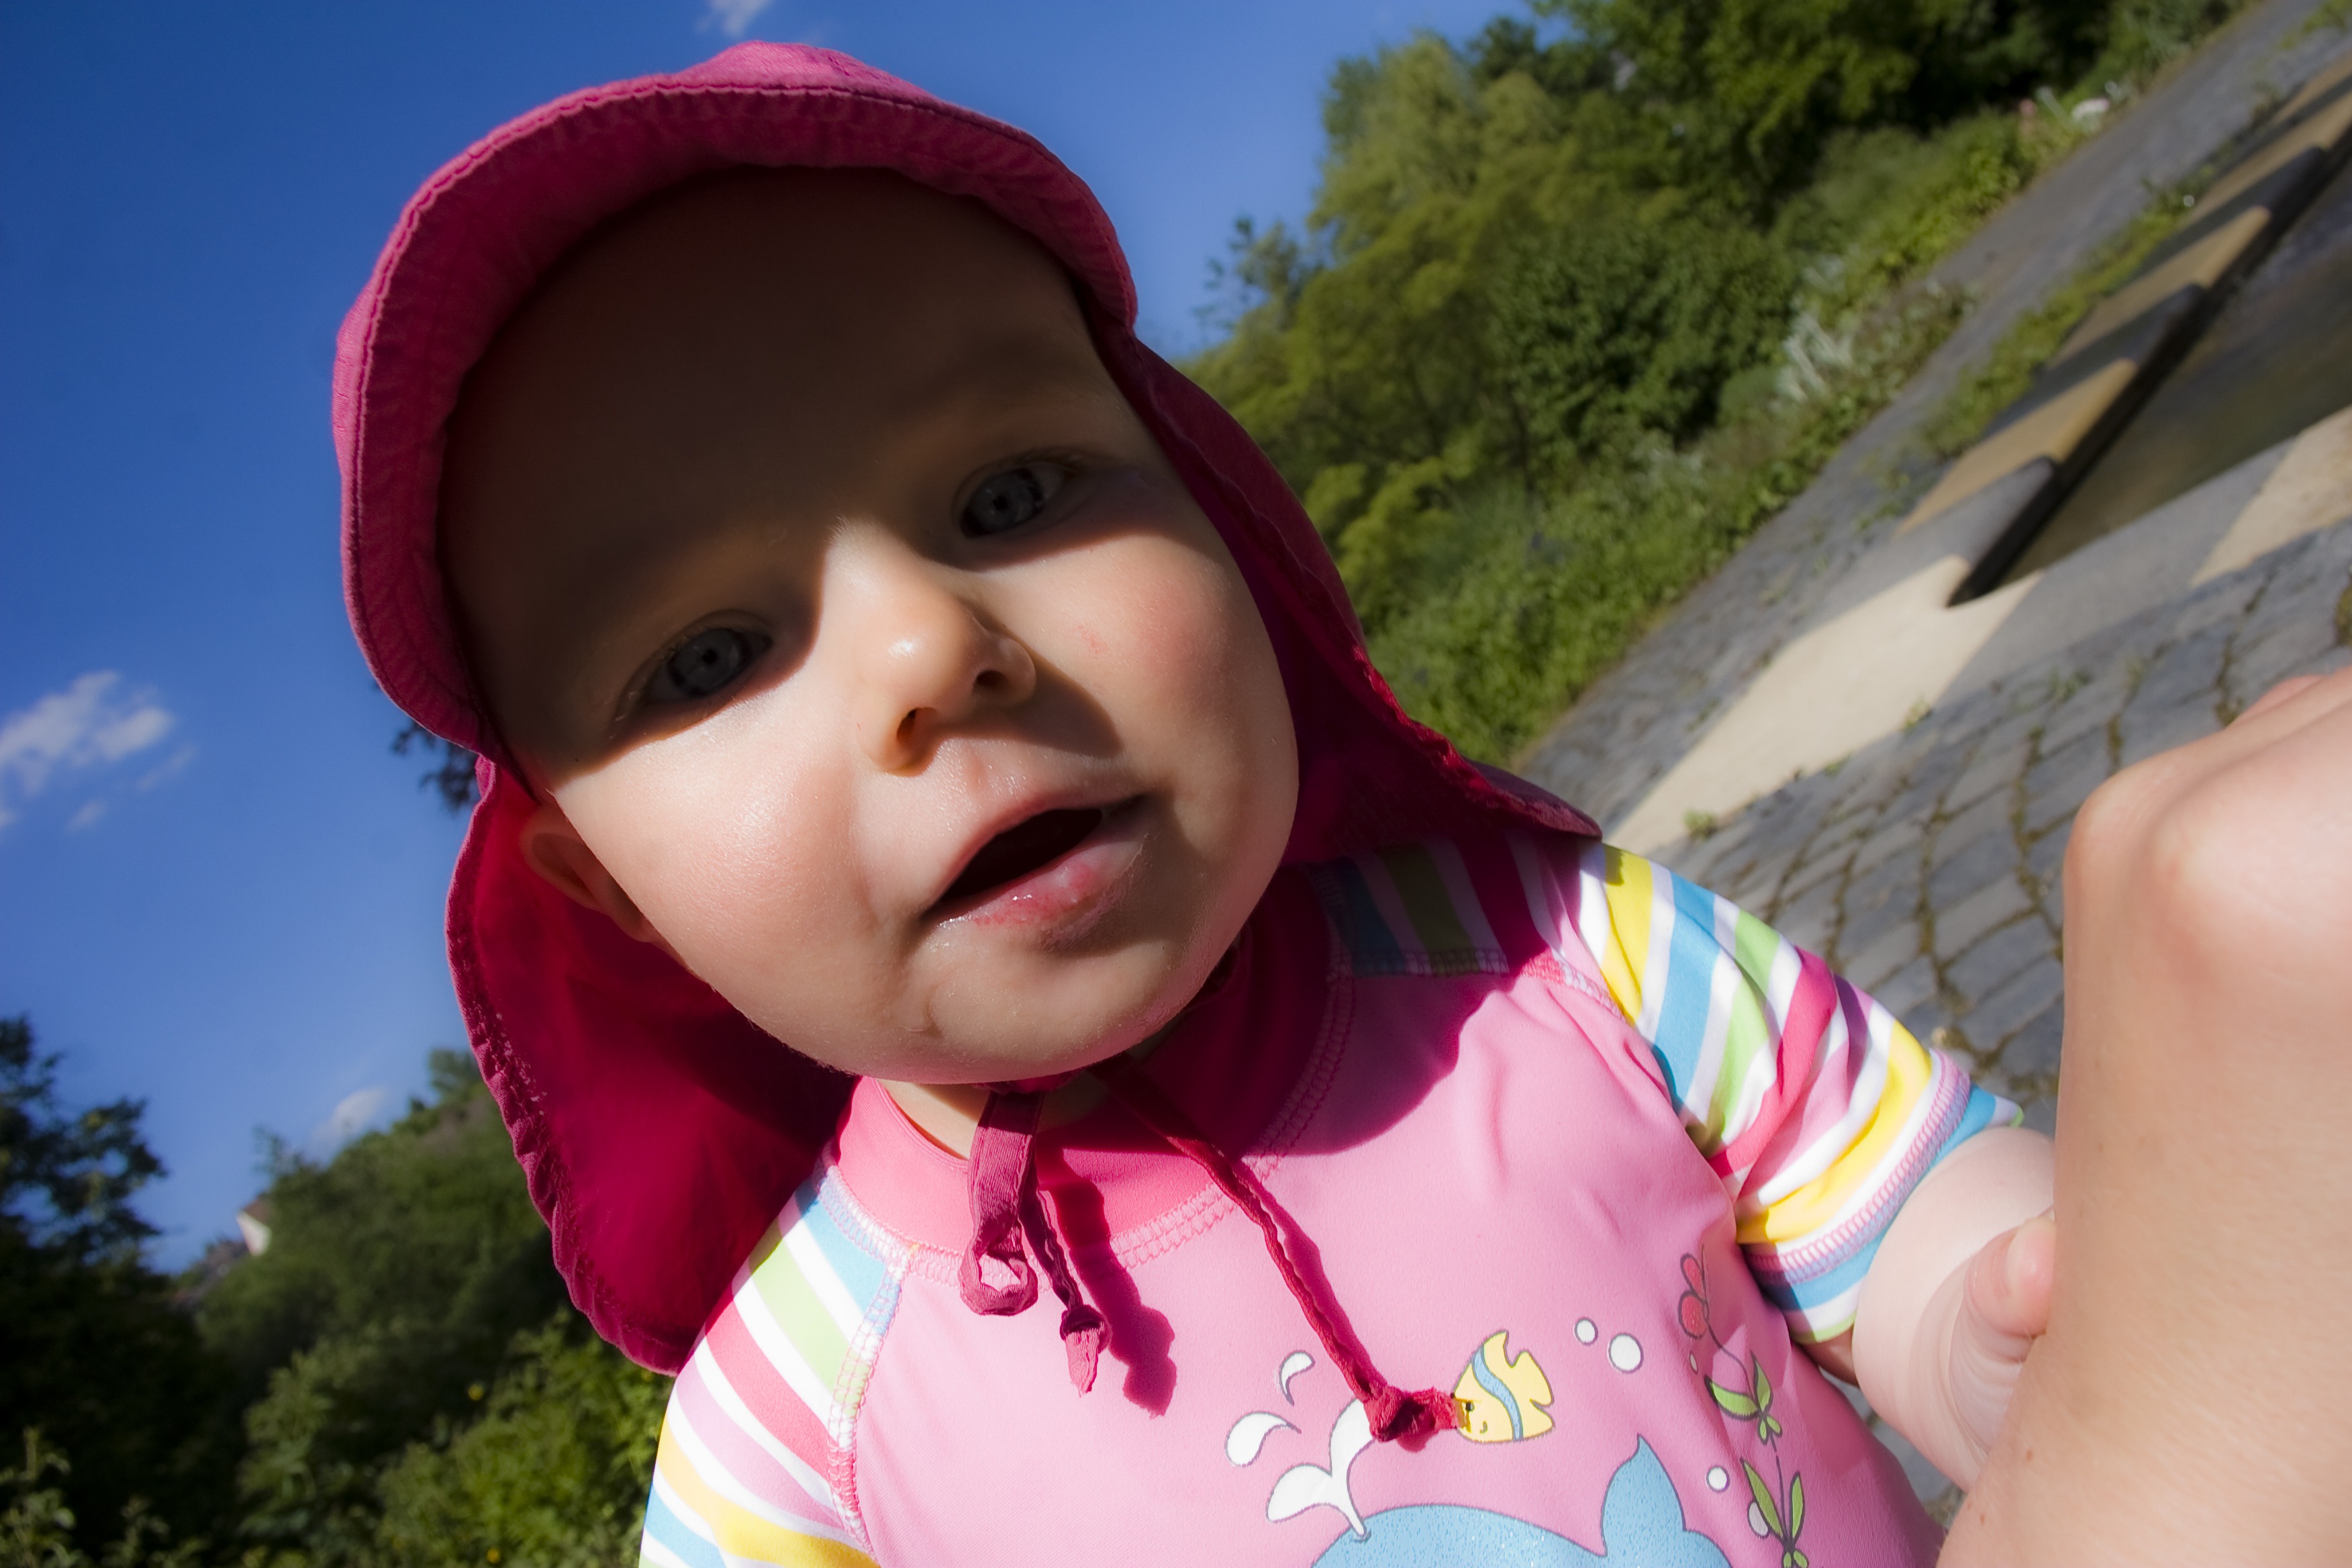
person, people, girl, summer, vacation, portrait, spring, color, child, hat, pink, baby, facial expression, smile, face, fun, infant, toddler, eye, head, skin, beauty, emotion, hats, baby look